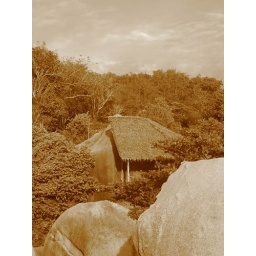
A house by the beach